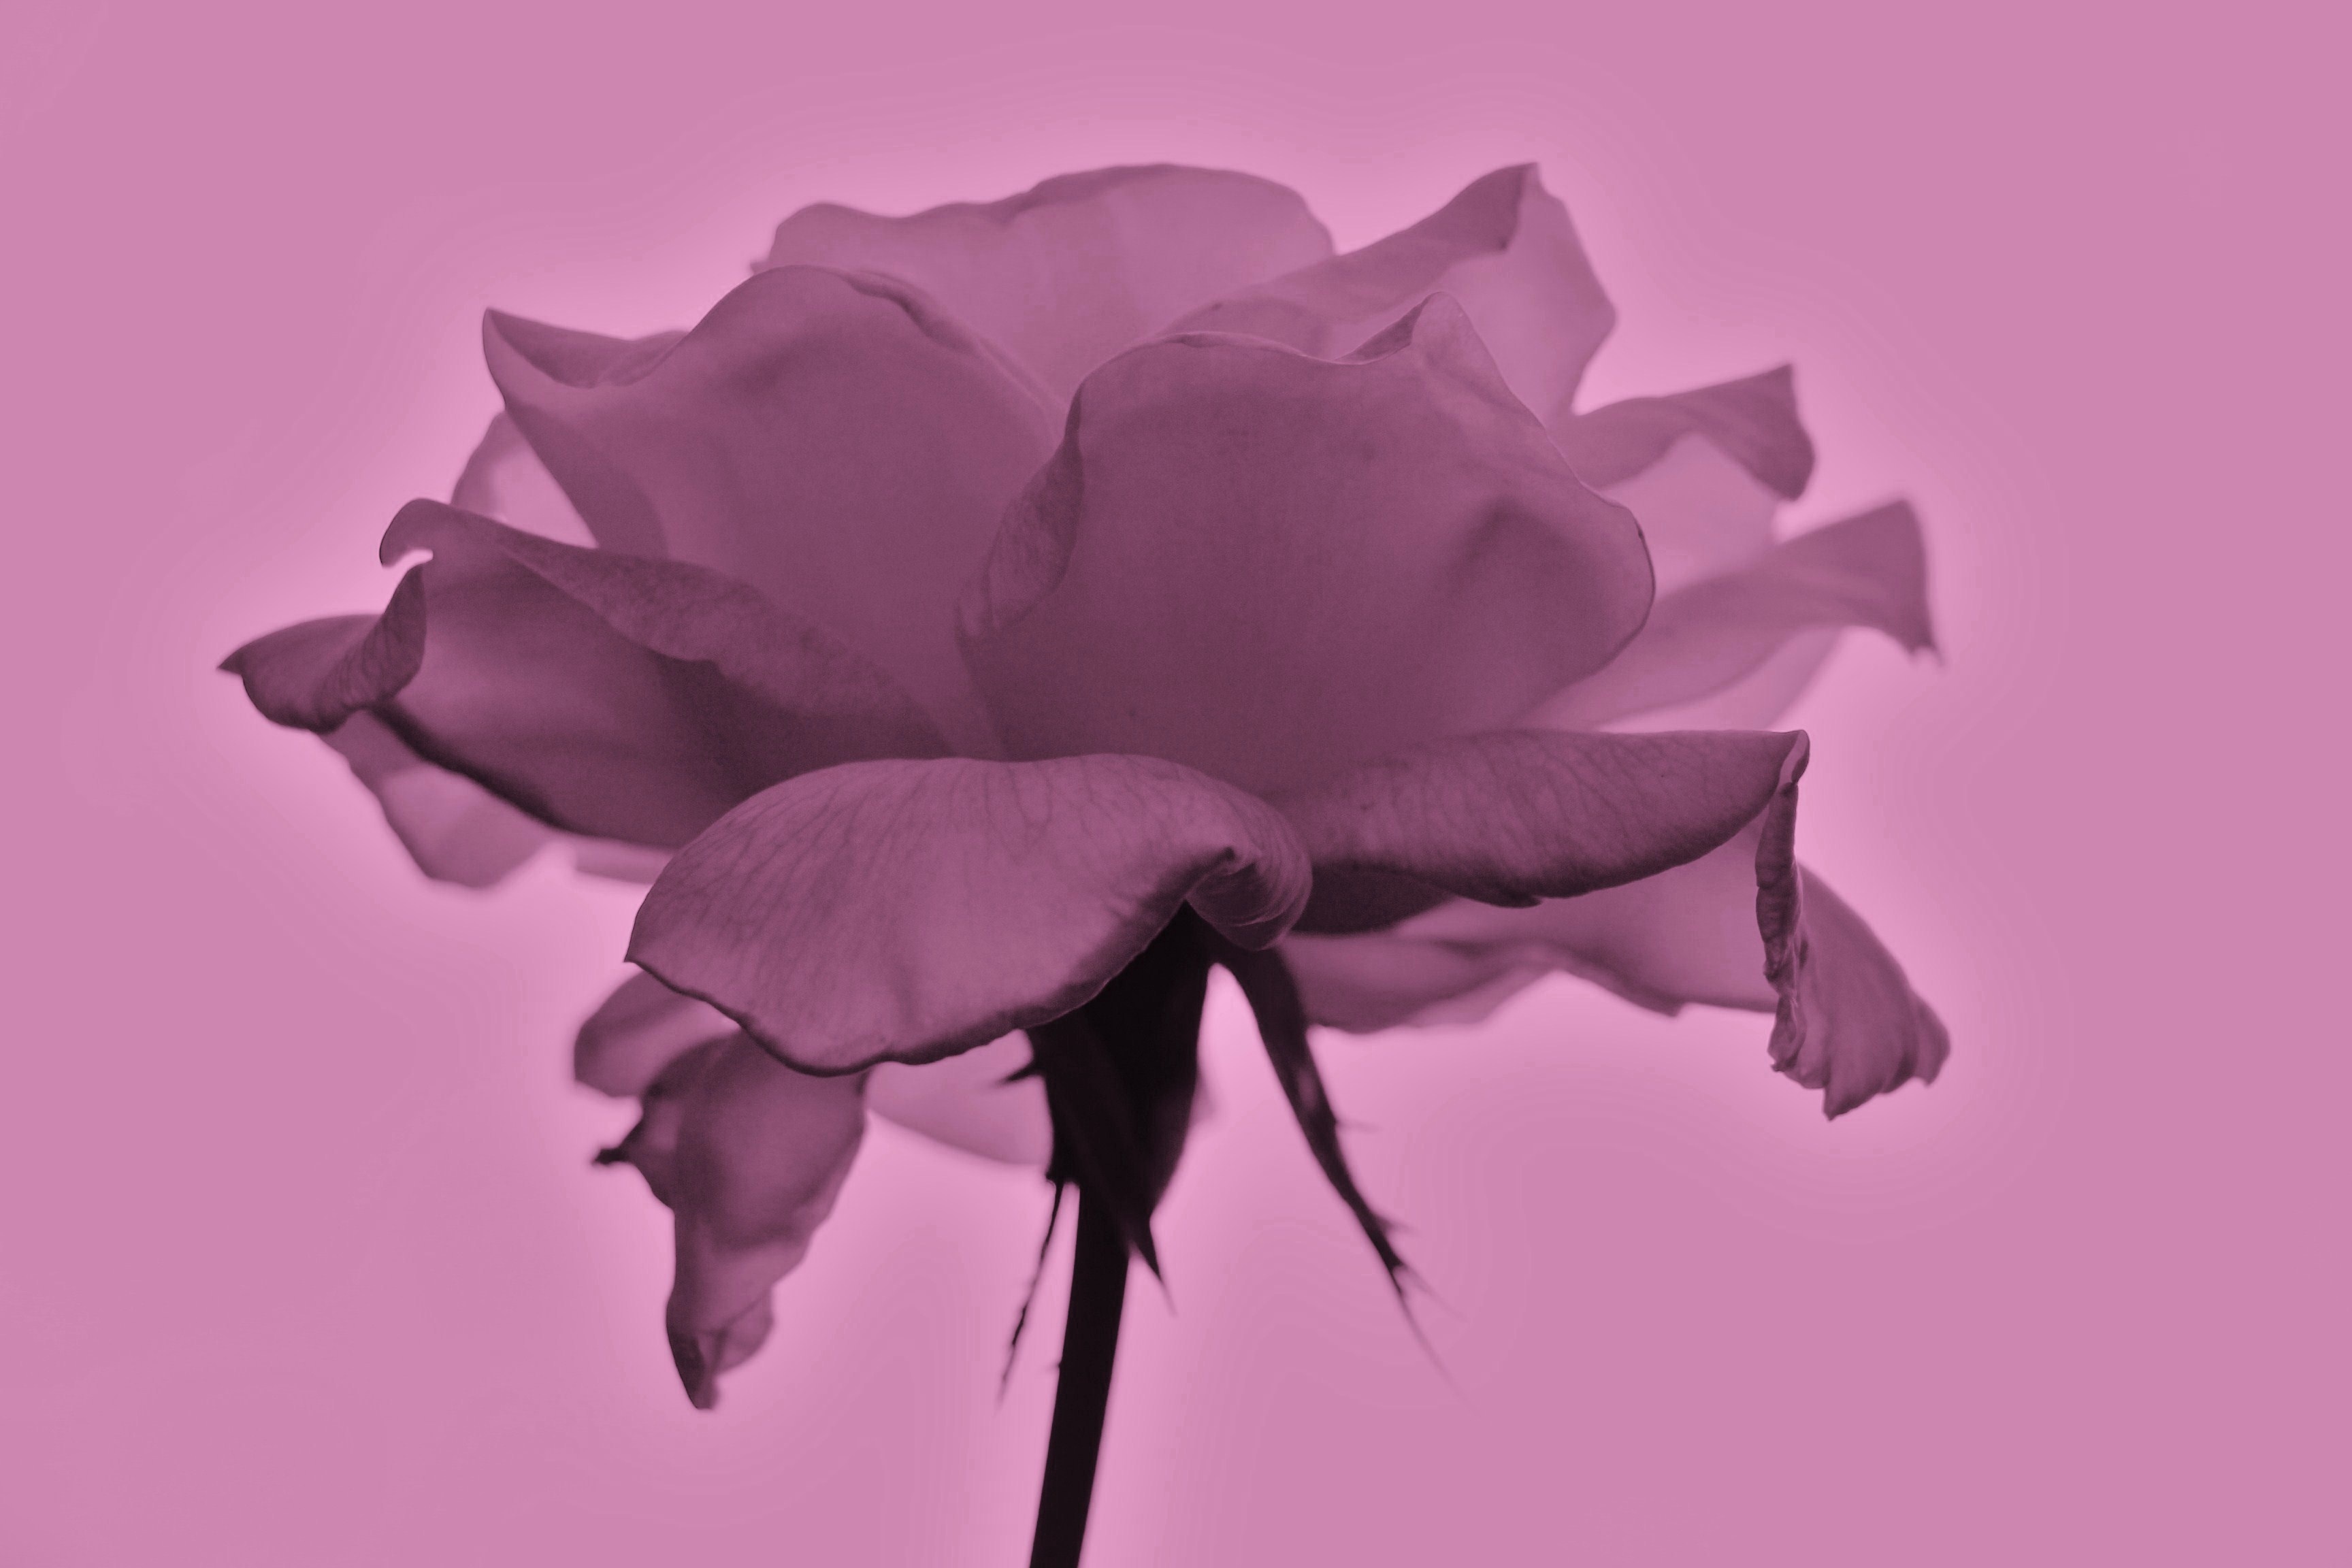
nature, black and white, plant, photography, leaf, flower, petal, spring, pink, flora, close up, rosa, macro photography, flowering plant, monochrome photography, plant stem, land plant